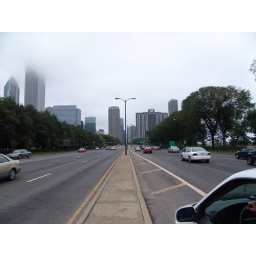
standing in the middle of Lake Shore Drive hoping a car mirror won't take my arm off.